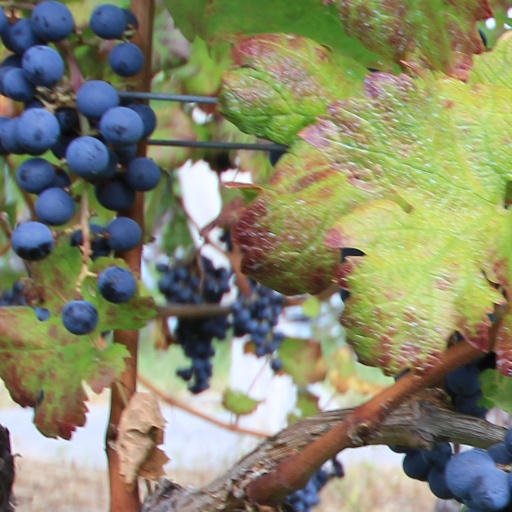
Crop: grape